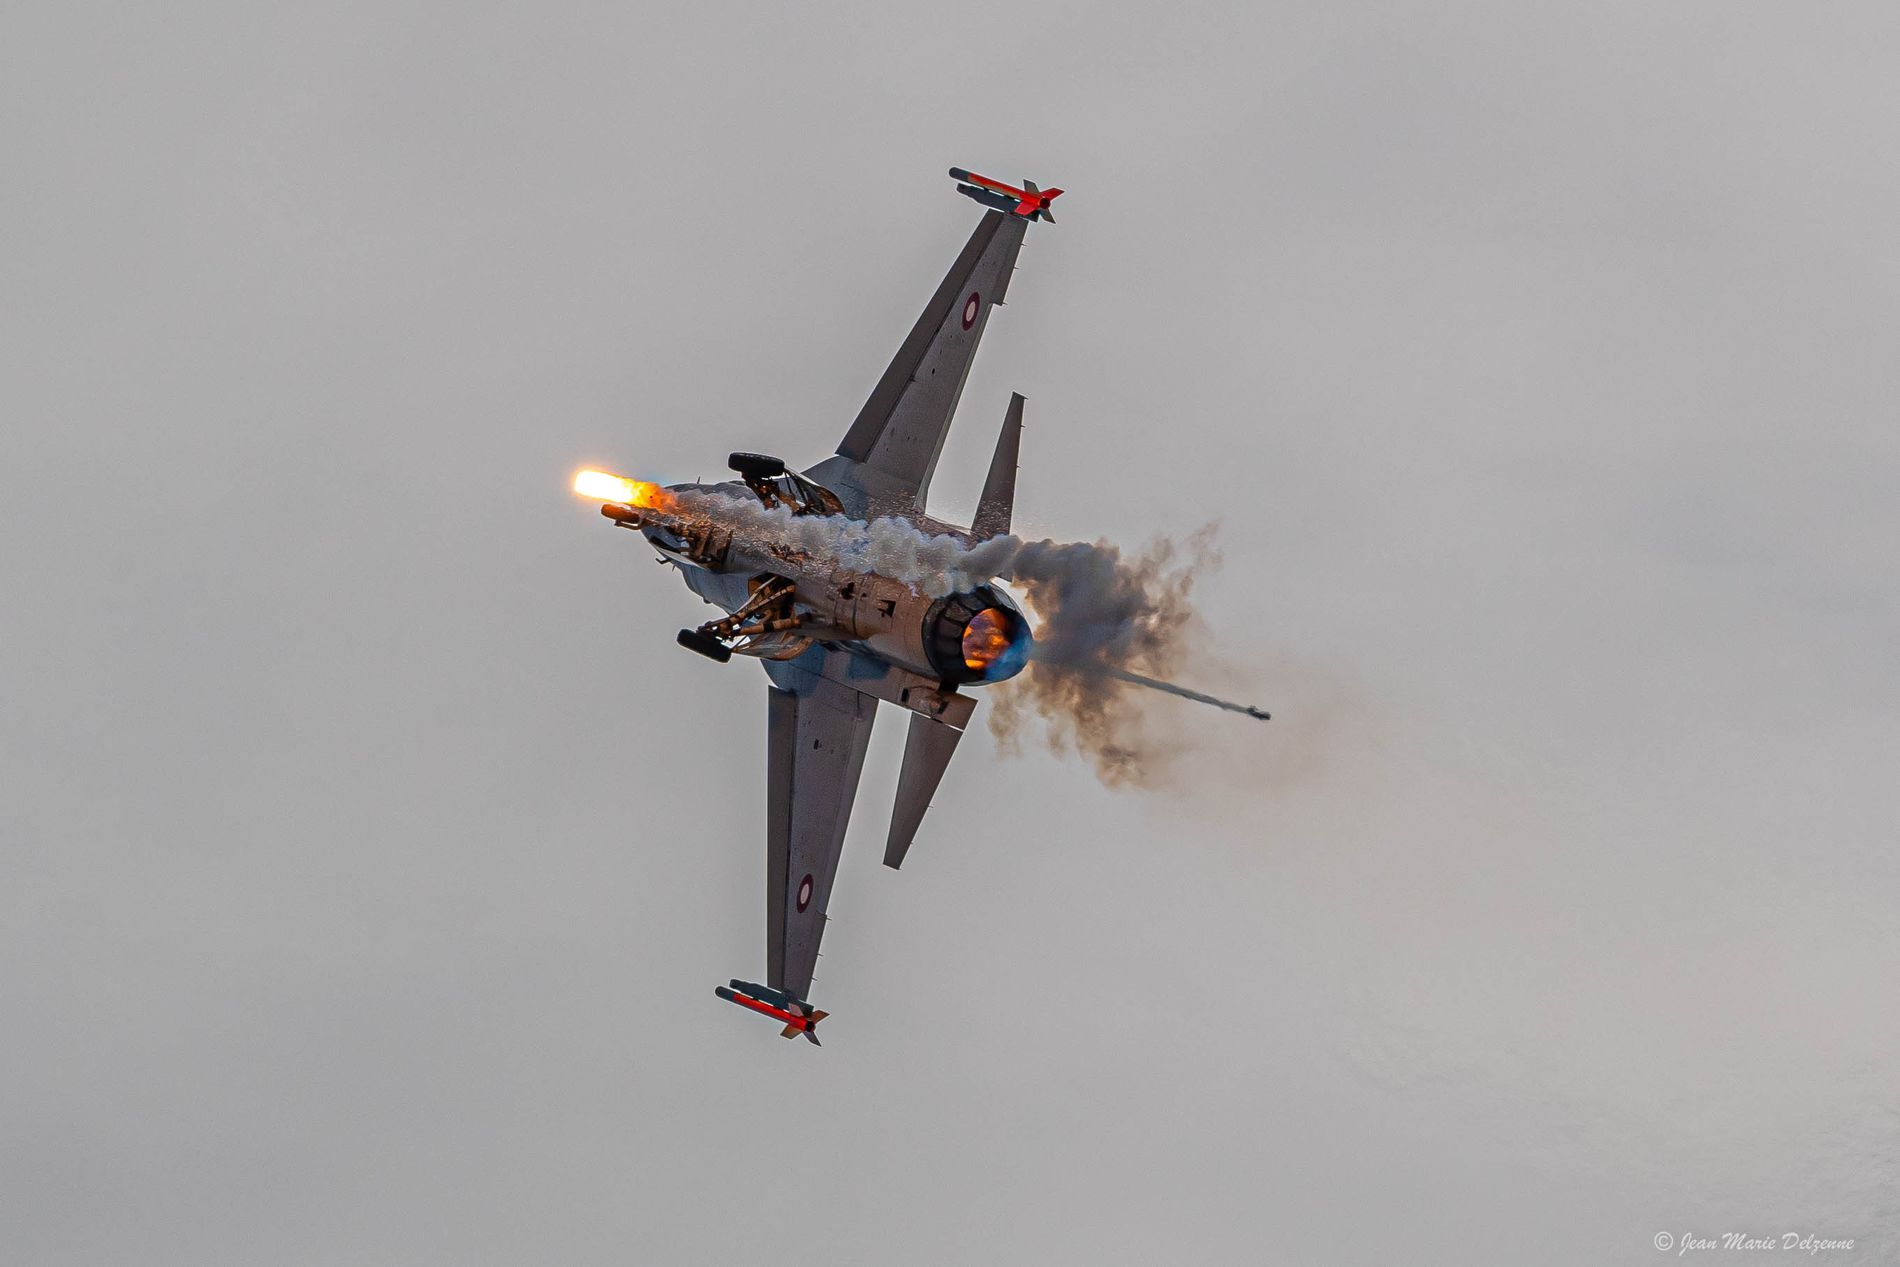
The moment an F-16 fighter jet fires
An F-16 fighter jet fires in the air at a crucial moment in a military mission. Smoke and flames symbolize power.
A low angle shot of a F16 Fighting Falcon which is a fighter jet multi-tasking American-made.
The firing is visible from the plane gun with flaming and thick smoke.
The thick smoke surrounds the plane which indicates the power of the fire coming out.
The gray sky forms a neutral background which focuses the attention on the plane and the moment of firing.
Labels: Animal, Bird, Flying, Aircraft, Airplane, Jet, Transportation, Vehicle, Warplane, Bomber, Smoke, Flight, F-16 Aircraft, Rocket shell, sky, text
Camera: NIKON CORPORATION NIKON D500
Lens: 300.0 mm f/4.0, AF-S Nikkor 300mm f/4D IF-ED
Aperture: F8
Exposure: 1/1600 sec
ISO: 100
Focal length: 300.0 mm